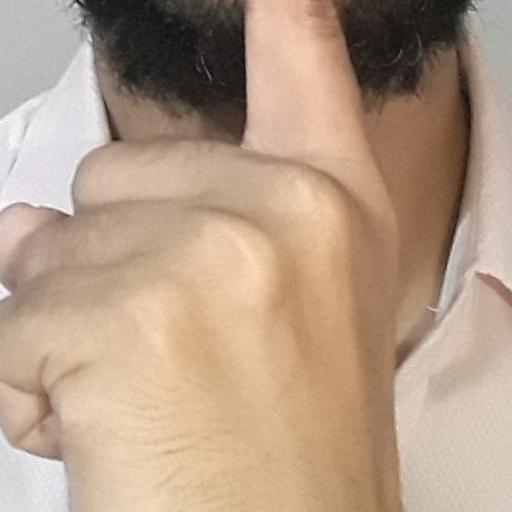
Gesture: mute